Australian gold rushes

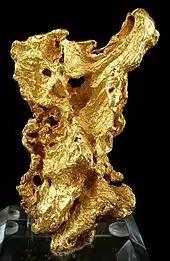
A large gold specimen from the Ballarat mines, weighing over 150 grams, size 7.4×4.4×2.3 cm.

Cameron showed Bruhn samples of the gold that had been found on his station at Clunes in March 1850. Bruhn explored the countryside and found quartz reefs in the vicinity. "This information he promulgated through the country in the course of his journey." One of the people to whom Bruhn communicated this information was James Esmond, who was at that time engaged in erecting a building on James Hodgkinson's station "Woodstock" at Lexton about to the west of Clunes. This then indirectly led to the first gold rush in Victoria from Esmond's discovery of payable gold at Clunes in July 1851.